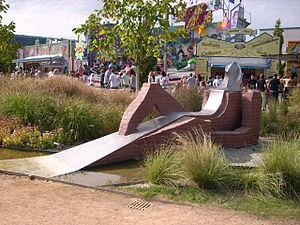
Brigitte Reimann, née le 21 juillet 1933 à Burg et morte le 20 février 1973 à Berlin-Est, est une écrivaine de République démocratique allemande.